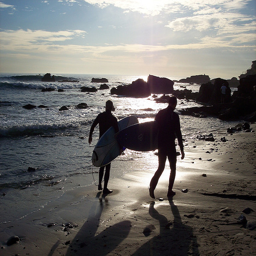
Two people with surfboards at the beach close to the ocean
Two guys with their surfboards on the beach.
A couple of people standing on top of a beach holding surfboards.
The two people have surfboards in their hands.
Two male surfers walking along a rocky beach